Nakagusuku, Okinawa

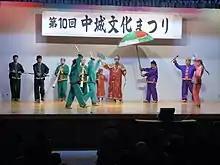
Tafaku performed at the Nakagusuku Cultural Festival, 2017.

Iiju, an aza of Nakagusuku village, is famous for its traditional Chinese "Tafaku" dance. The dance has been handed down for generations, and is the only one of its kind in all of Ryukyu. The dance is performed around the similar time as "Bon," and draws a large crowd of people both from within Nakagusuku and visitors from outside the village. Tafaku is characterized by its dancers wearing brightly colored traditional Qing-era costumes, including queue wigs. One performer acts as the "father," a young boy acts as the "son," who both are accompanied by an entourage of attendants and dancers. Most of the dancing is done by three individuals who repeat acrobatic bends and movements while playing traditional Chinese instruments, such as cymbals. It is said that the movements of Tafaku are so strenuous that only individuals in their early 20s or younger have the ability to perform it.